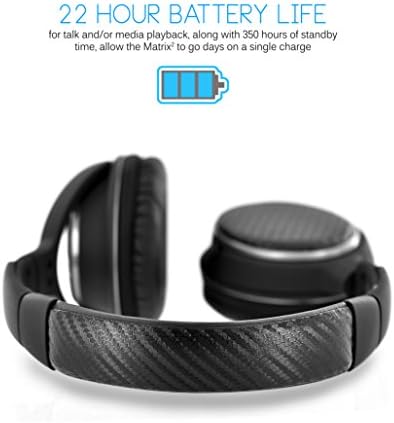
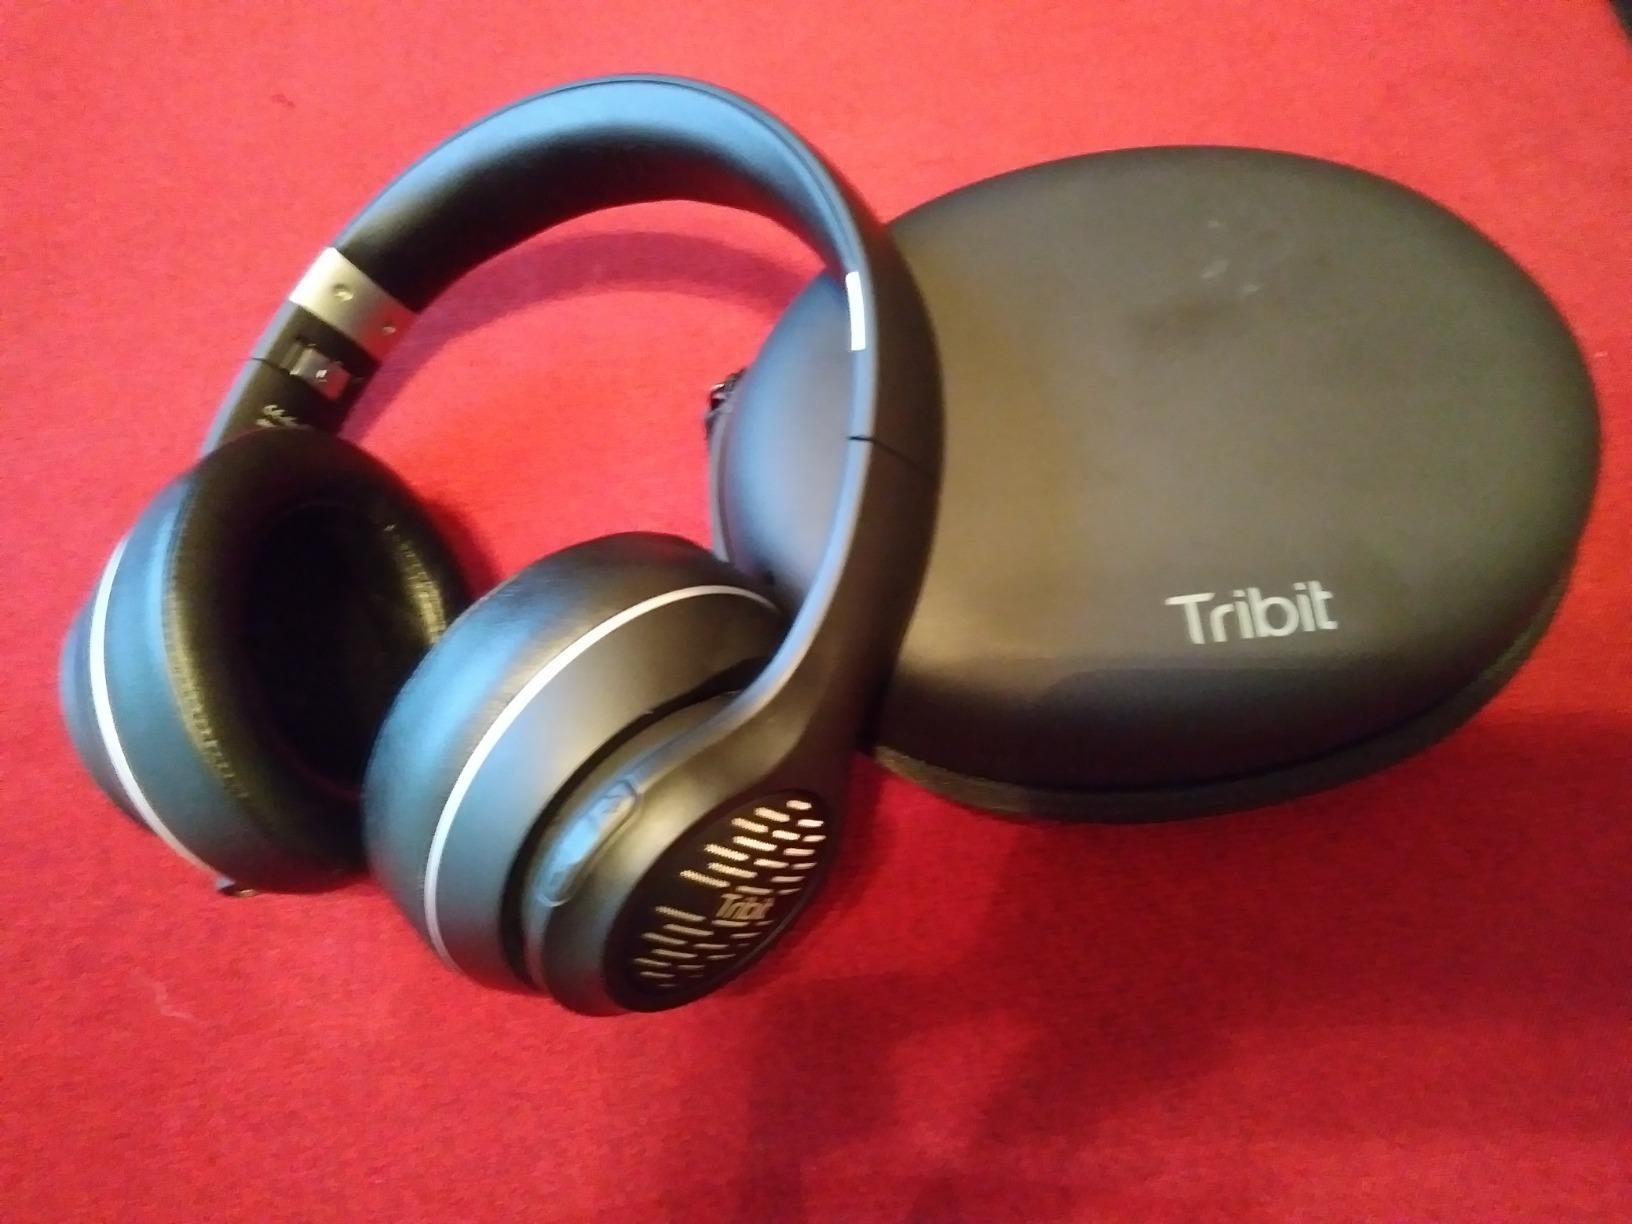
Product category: headphones
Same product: no